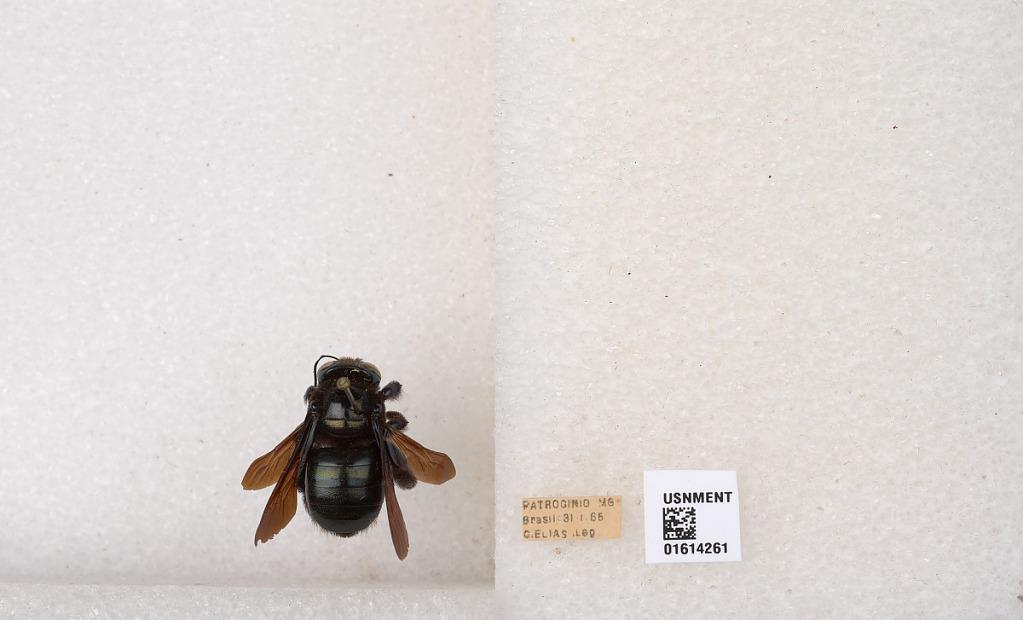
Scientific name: Xylocopa (Schonnherria) macrops Lepeletier
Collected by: H. Dyar
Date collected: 1965-1-31
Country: Brazil
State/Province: Minas Gerais
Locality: Patrocinio